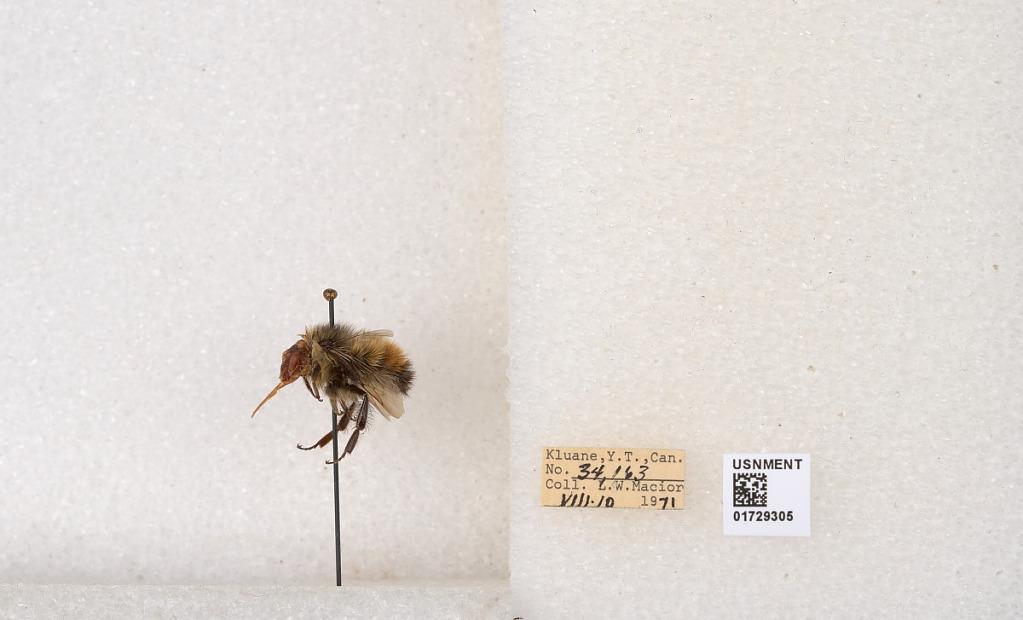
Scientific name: Bombus flavifrons Cresson
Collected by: L. Macior
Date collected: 1971-8-10
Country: Canada
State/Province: Yukon Territory
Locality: Kluane National Park and Reserve
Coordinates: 60.7493, -139.504